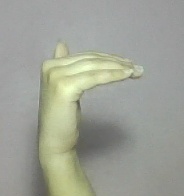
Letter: khaa